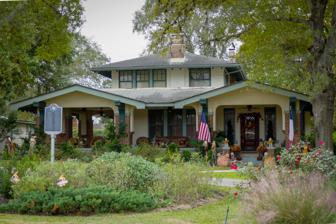
Building: L. A. and Adelheid Machemehl House
Country: United States of America
Year built: 1920
Historic place in Bellville, Austin County, Texas Front Exterior of Machemehl House The L. A. and Adelheid Machemehl House , a Texas Historical Landmark of the Texas Historical Commission , was built in the early 20th century. The house was a center of social activity for the German Texan community in Bellville, Texas , United States. Family history The Machemehl family and companions were brought to Texas by Johann Machemehl, (1816–1880), and his father, Michael Machemehl, in 1849. Once in Texas, they settled in the Bellville area of Austin County, Texas .  Johann, university educated, was formerly the forester for the city of Annaberg in Saxony .  His wife Henrietta (1814–1850) died in Texas in 1850 and is buried at the Machemehl Cemetery.  Johann married twice more, had four more children, died in 1880 and is also buried at the Machemehl Cemetery. Johann's son Paul Machemehl (1845–1932) is known for his participation in the passage to Mexico that numerous German Texans endured during the American Civil War . Documents located at the Eula and David Wintermann Library in Eagle Lake, Texas report that local German Texans were "discussing the hostility between the North and the South with Paul Machemehl of Bellville. Many Germans did 29°56′34″N 96°15′17″W / 29.9429°N 96.2547°W / 29.9429; -96.2547 not believe this was their fight and many joined Paul Machemehl." Paul's son Louis A. Machemehl, (1881–1952), was a German Texan civic leader as well as a rancher and land and cattle broker. He married Aldelheid Reichardt (1882–1949) of Cat Springs . She was the daughter of Charles Reichardt (1852–1882), a Colorado County farmer who died a month before Aldeheid was born on August 24, 1882. Louis and Adelheid Machemehl's son, Charles W. Machemehl (1922–2005), served in the European theater as a forward observer. He received several medals including two Bronze Stars and a Silver Star . At the end of the war he had attained the rank of captain and was a member of the staff of General Matthew B. Ridgeway , 1st Allied Airborne Army . Architecture and location In 1920, Louis A. Machemehl commissioned Houston architect, Alfred C. Finn , to design the L.A. and Adelheid Machemehl House in Bellville, Texas .  The structure is a 1 + 1 ⁄ 2 -story house built in Airplane Bungalow style.  The upstairs portion is set behind a large wrap-around porch. Many festivities and social occasions took place on that porch for the local community. These festivals including dances for the youth of the city to the music of a Victrola . The house has a southwestern view of the historic German Texan settlement of Cat Springs .  In its present condition, large oaks and magnolias trees surround the house.  It is located one and a half miles from the town square. The architect's original watercolor rendition and floor plans are in the archives of the Houston Public Library . The structure is recorded as a Texas Historic Landmark of the Texas Historical Commission. It was originally built for Louis A. Machemehl, his wife Adelheid Machemehl (d. 1949), and their five children (including Charles W. Machemehl).  The landmark remained in the Machemehl family until 1953. Historical recognition and awards The House was recorded as a Texas Historic Landmark in 1992. The House received the "Best Front Porch Award" given by Arrington's Bed and Breakfast Journal. [1] References